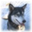
Label: wolf